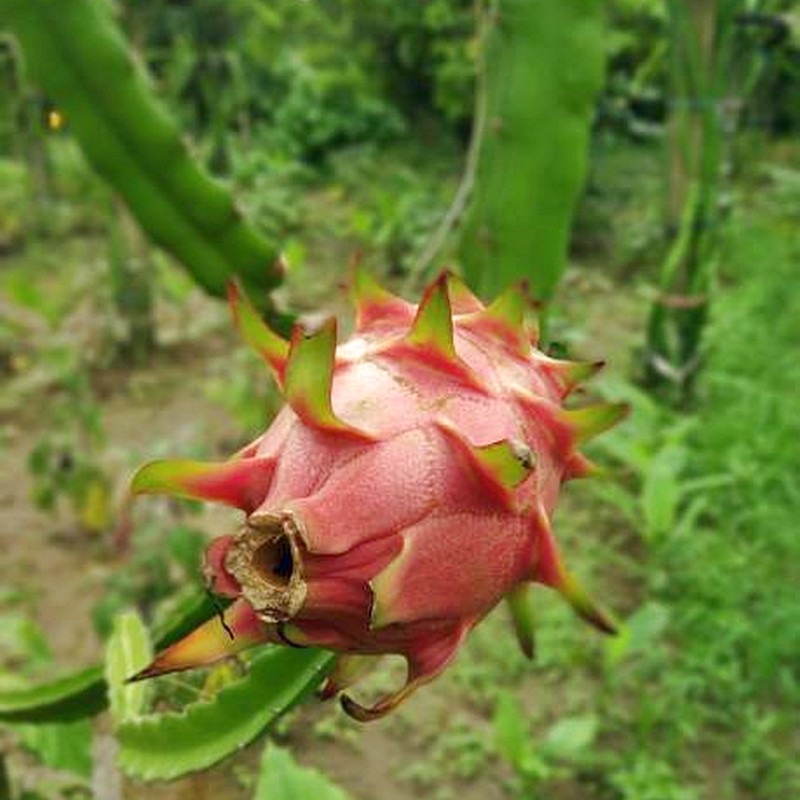
Label: Fresh Dragon Fruit